Maccabiah Games

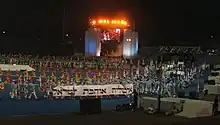
Opening ceremony of the 17th Maccabiah.

The Maccabiah ceremonies are two ceremonial events that take place during the first and last days of the Maccabiah games. The ceremonies are an important part of the Jewish culture in Israel and the Zionist movement. The ceremonies of the Maccabiah trace their roots to the Olympic Games of the early 20th century. As such, they share many similarities.